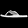
Label: Sandal